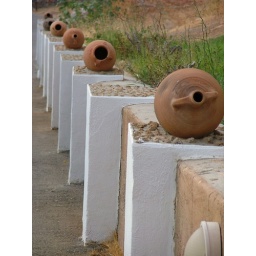
Terracotta / ceramic pots lining the wall to our apartment in Pefkos, Rhodes